Dictatorship

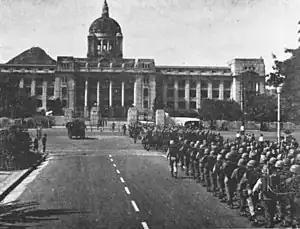
Soldiers occupy Seoul, South Korea as part of the May 16 coup that placed General Park Chung Hee in power.

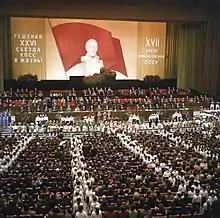
An assembly at the Kremlin Palace of Congresses in Moscow, Soviet Union

Military dictatorships are regimes in which military officers hold power, determine who will lead the country, and exercise influence over policy. They are most common in developing nations in Africa, Asia, and Latin America. They are often unstable, and the average duration of a military dictatorship is only five years, but they are often followed by additional military coups and military dictatorships. While common in the 20th century, the prominence of military dictatorships declined in the 1970s and 1980s.